Amy Robsart

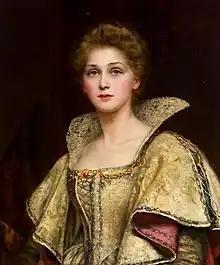
Fantasy Portrait of Amy Robsart by William Clarke Wontner

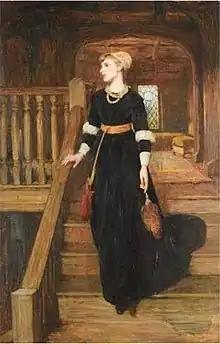
Amy Robsart walking to her death. 19th century fantasy portrait by Sir William Quiller Orchardson

Amy Dudley's death, happening amid renewed rumours about the Queen and her favourite, caused "grievous and dangerous suspicion, and muttering" in the country. Robert Dudley was shocked, dreading "the malicious talk that I know the wicked world will use". William Cecil, the Queen's Principal Secretary, felt himself threatened by the prospect of Dudley's becoming king consort and spread rumours against the eventuality.